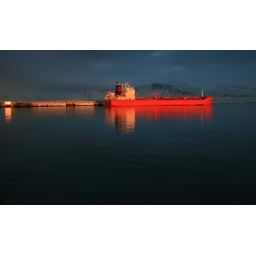
A red ship in Reykjavik harbour